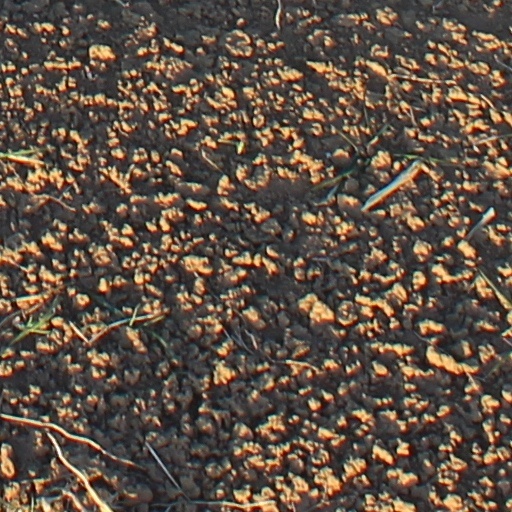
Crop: wheat